Veneration of the dead

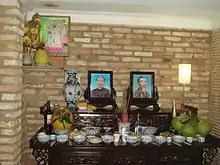
Ancestors altar of a Vietnamese Buddhist family

In these animistic indigenous religions of the precolonial Philippines, ancestor spirits were one of the two major types of spirits ("anito") with whom shamans communicate. Ancestor spirits were known as "umalagad". They can be the spirits of actual ancestors or generalized guardian spirits of a family. Ancient Filipinos believed that upon death, the soul of a person travels (usually by boat) to a spirit world. There can be multiple locations in the spirit world, varying in different ethnic groups. Which place souls end up in depends on how they died, the age at death, or conduct of the person when they were alive. Souls reunite with deceased relatives in the underworld and lead normal lives in the underworld as they did in the material world. In some cases, the souls of evil people undergo penance and cleansing before they are granted entrance into a particular spirit realm. Souls would eventually reincarnate after a period of time in the spirit world.